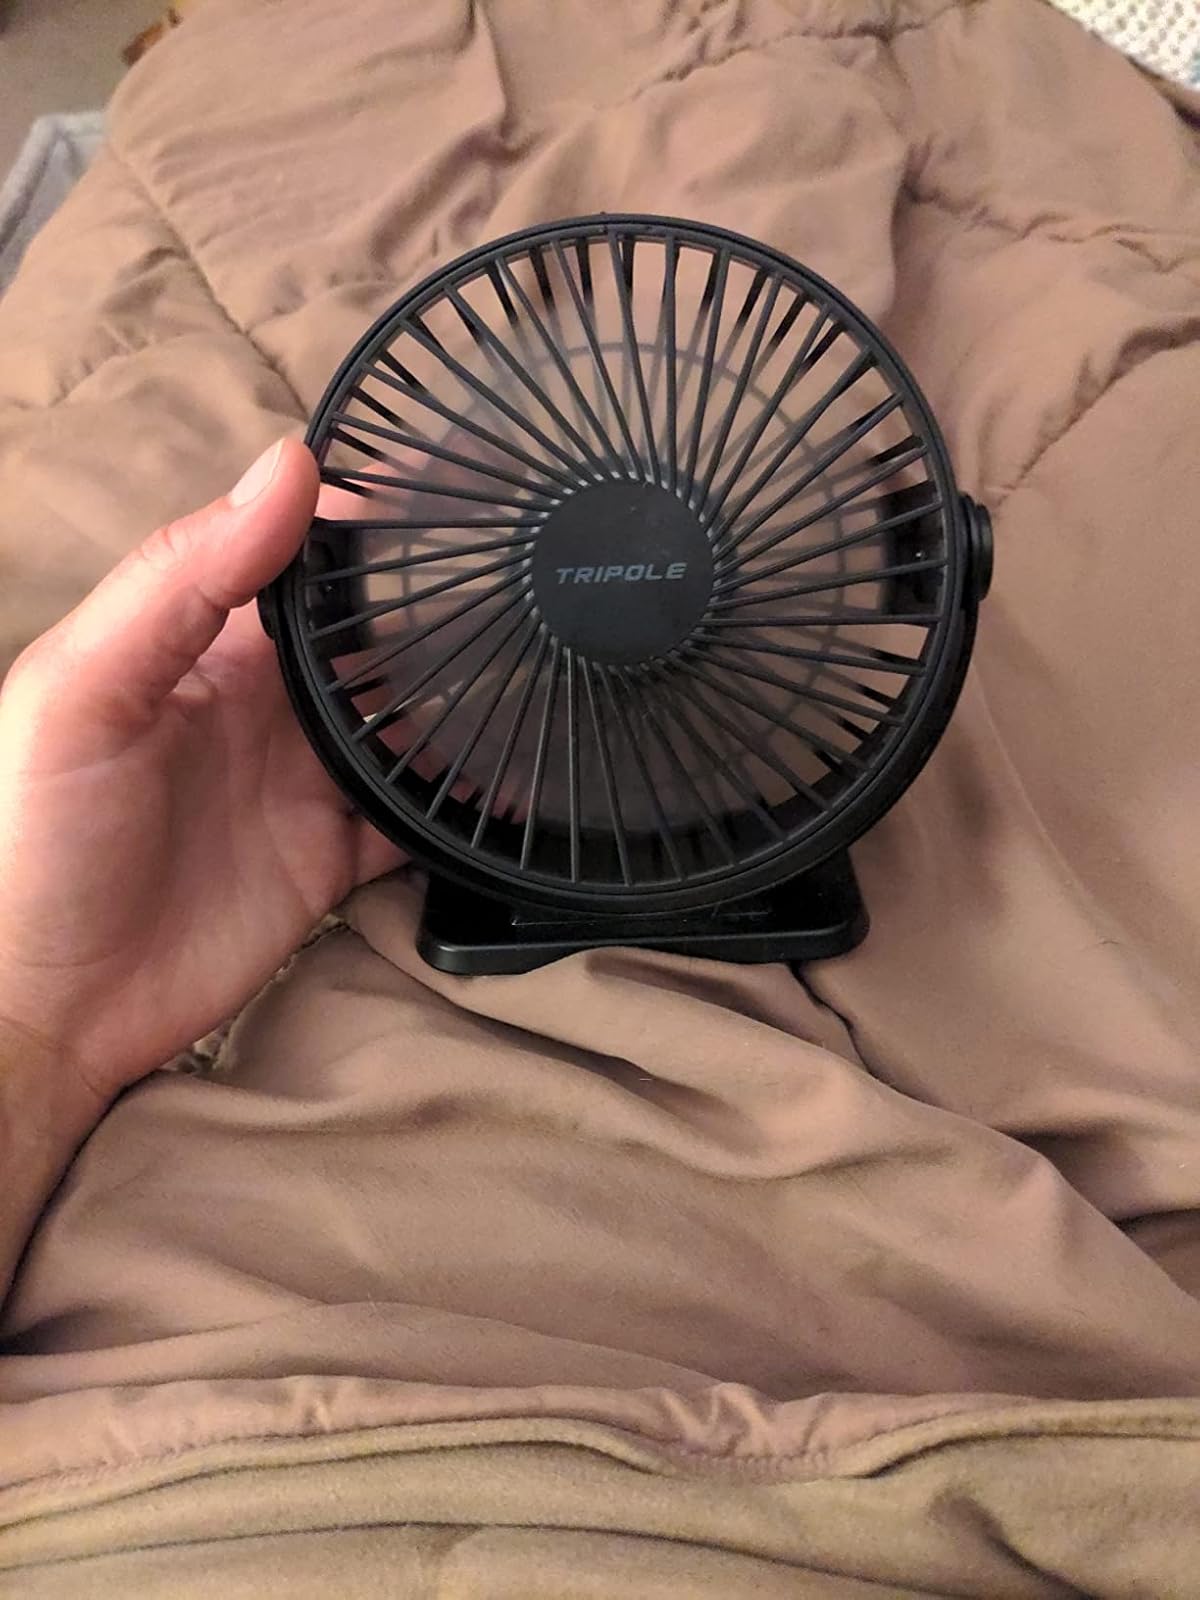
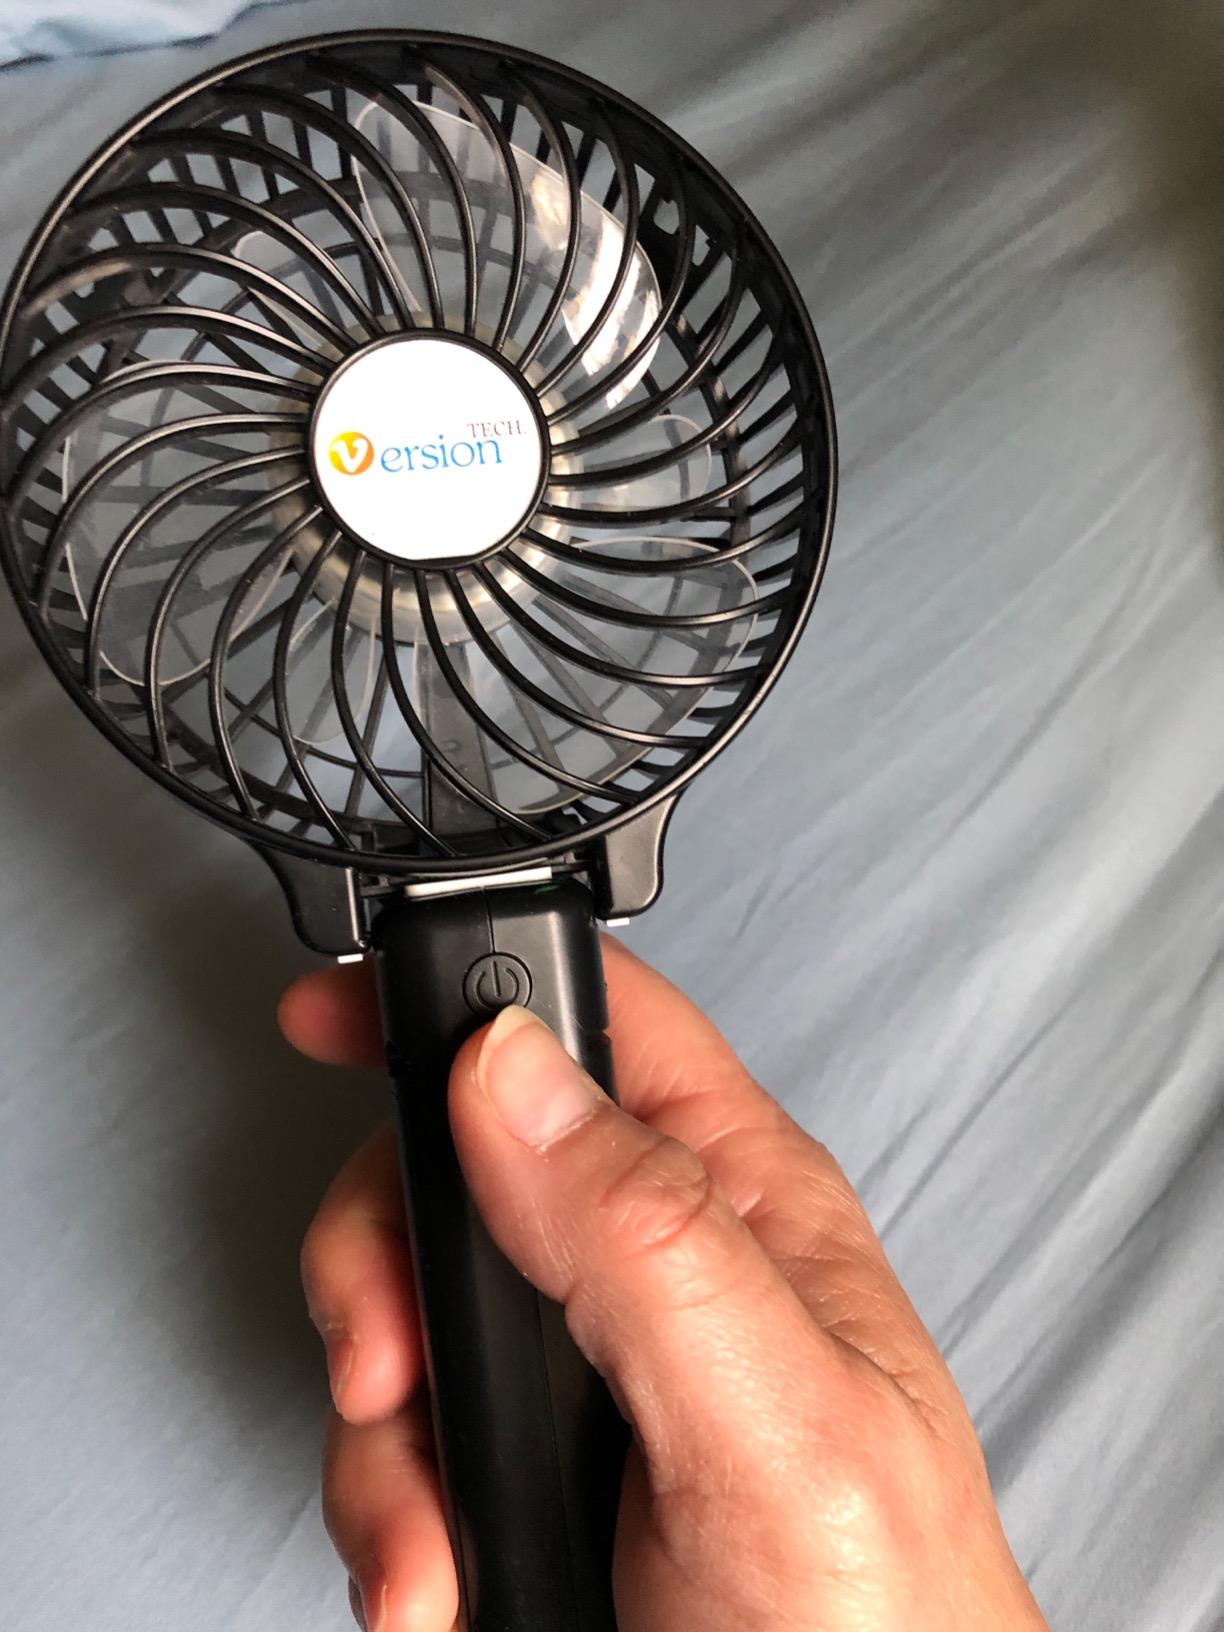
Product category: fan
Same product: no